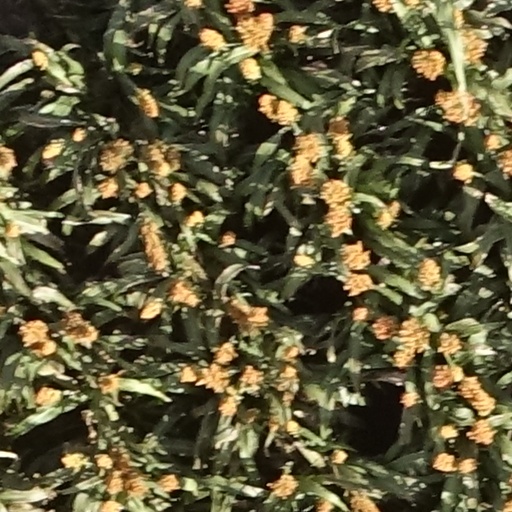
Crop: sorghum